Obersee (Lake Zurich)

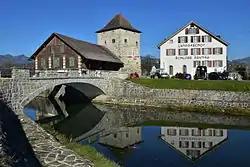
Grynau Castle on the eastern slope of the Buechberg hill

After the Seedamm causeway was built in 1878, the Heilig Hüsli chapel was the only remaining structure of the prehistorical and medieval lake crossings. It stood isolated in the lake and was not accessible to visitors until the reconstruction of the former wooden bridge was erected in 2001. The lake and the small islands between the chapel, the timber piles of the Rapperswil–Hurden bridge and the Seedamm are designated as a nature reserve. Together with an artificial island made of gravel, they form one of the most important waterfowl breeding areas. For this reason, fishing from the wooden bridge is prohibited, as is swimming and mooring boats in the area. Among the area around the Seedamm lake crossing and between Rapperswil and Busskirch, there are some more protected areas around Obersee.